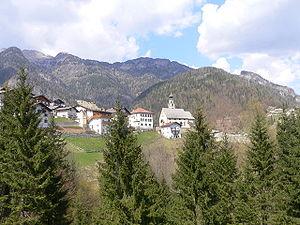
San Tomaso Agordino est une commune de la province de Belluno dans la Vénétie en Italie.